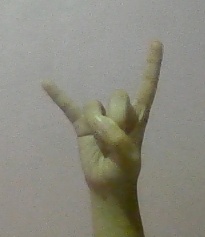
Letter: la